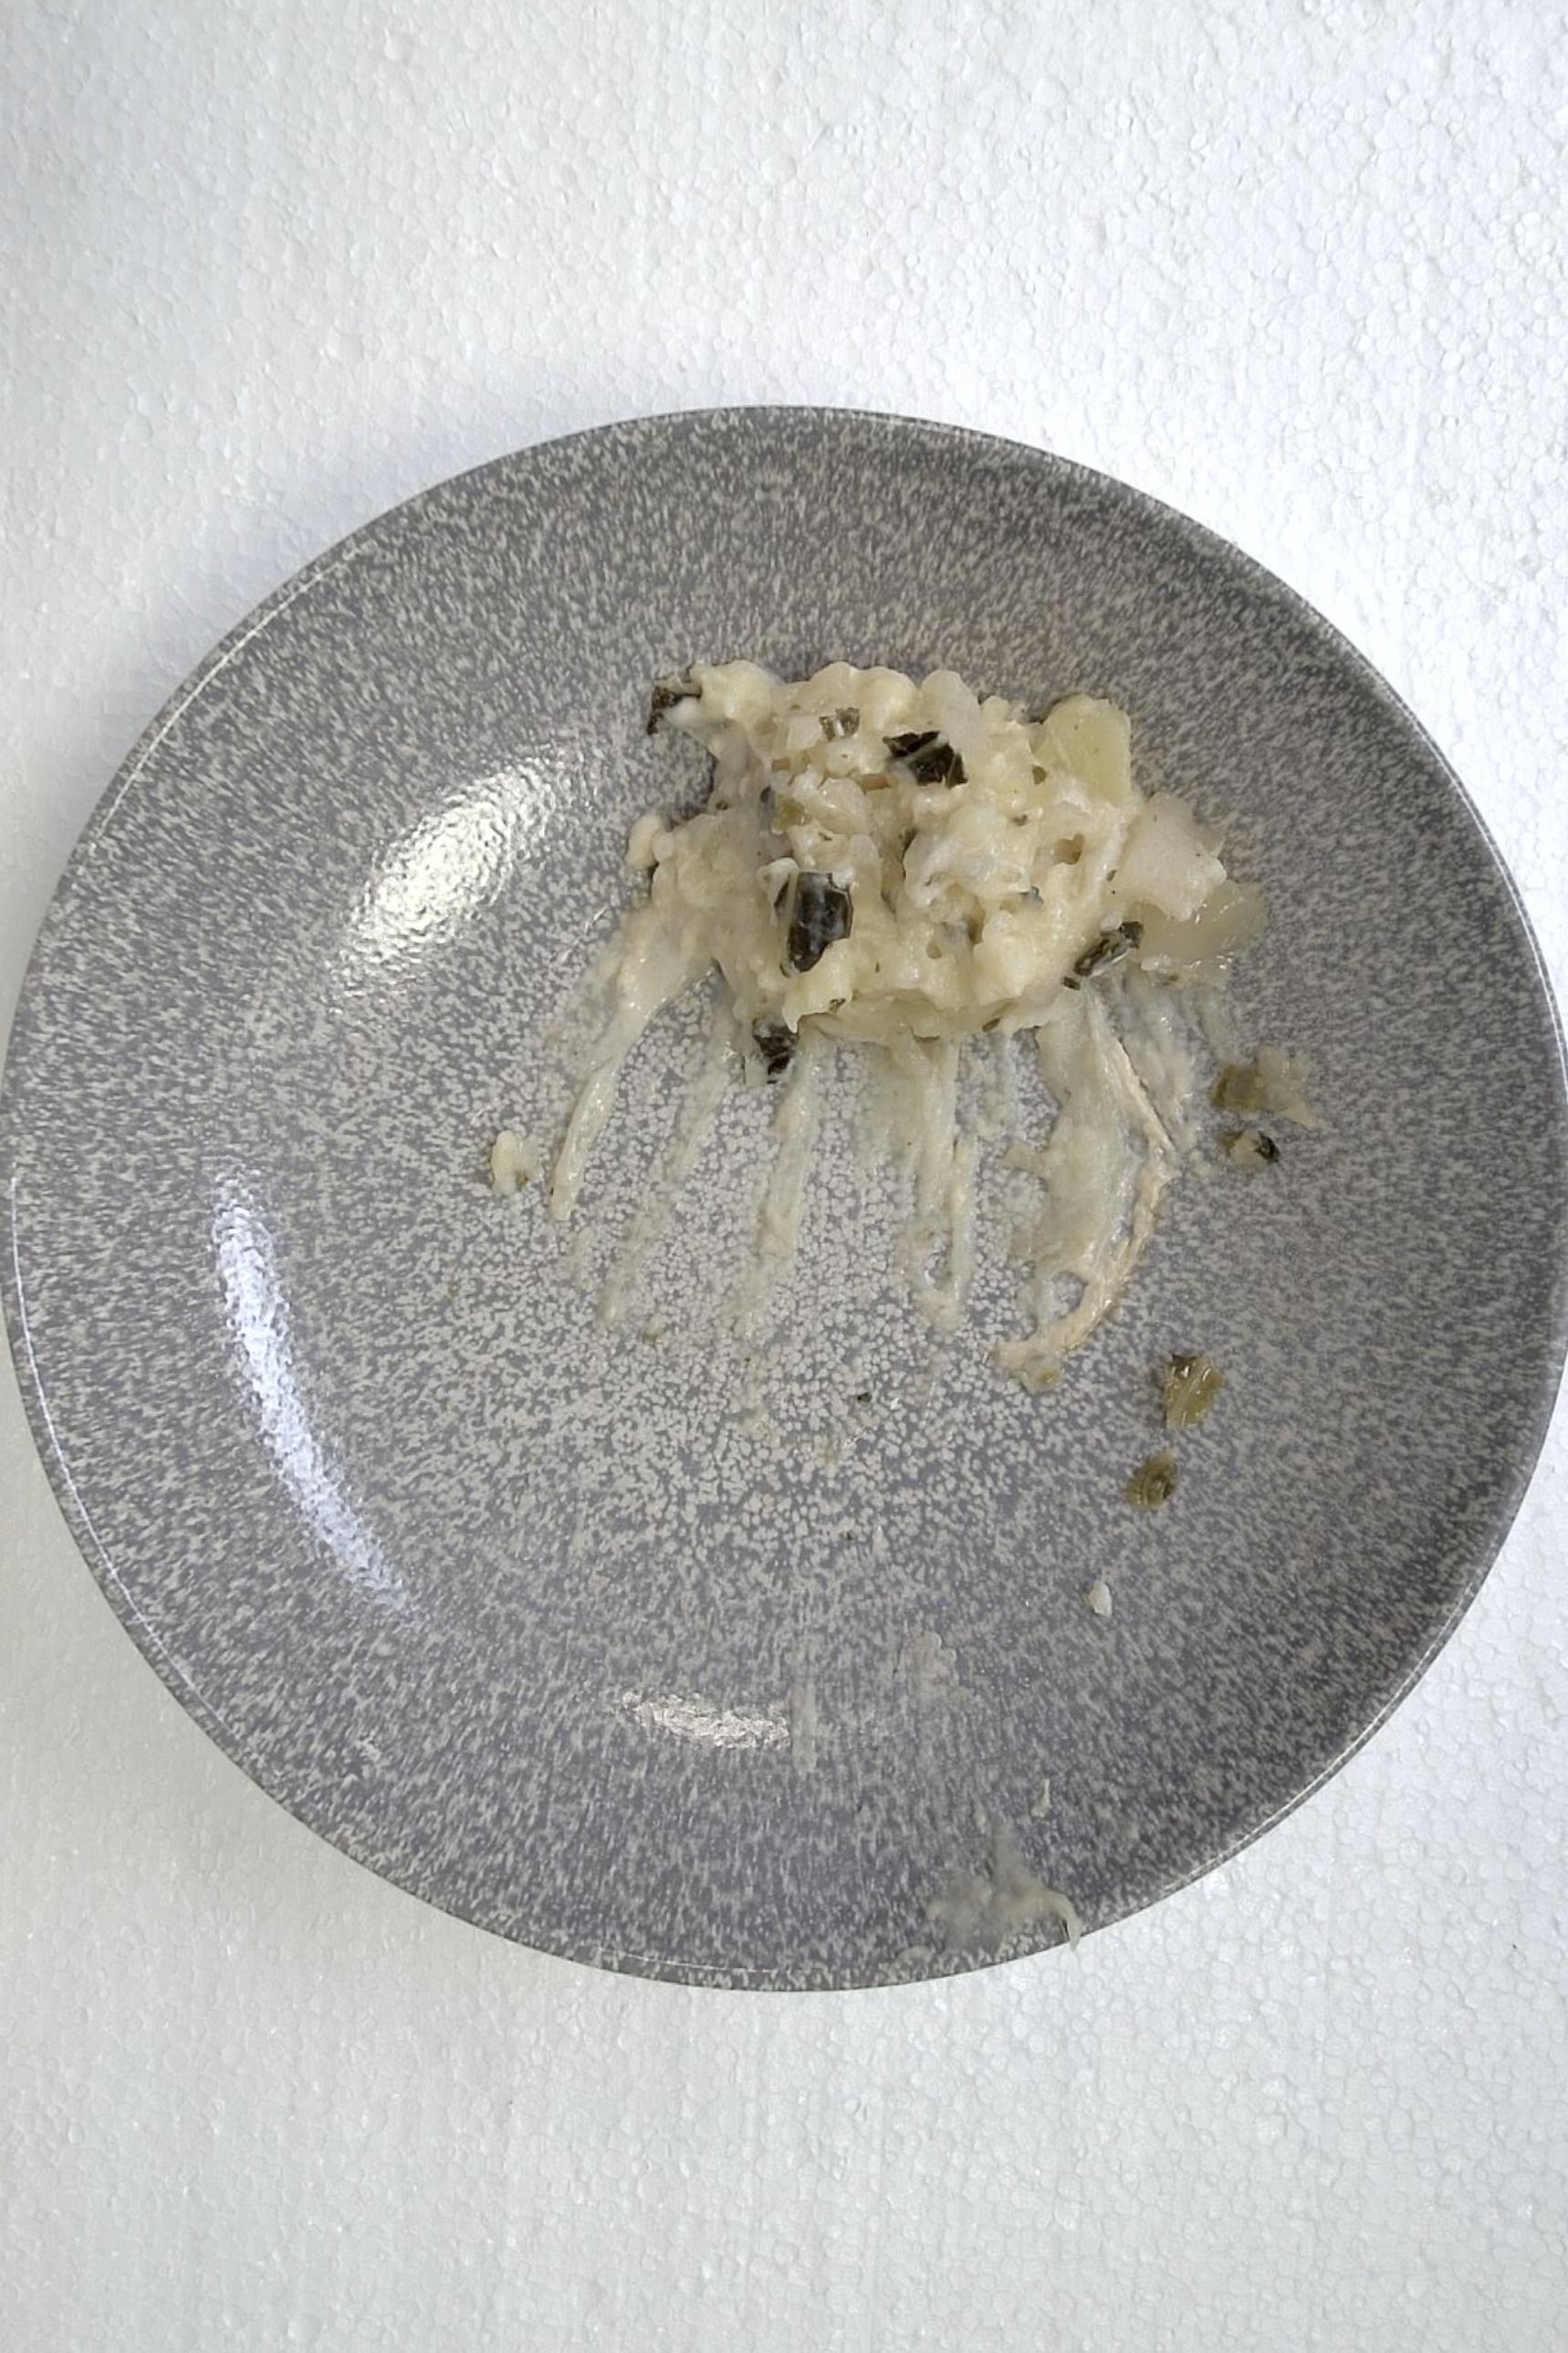
Dish: Pfanne mit Kartoffelpüree , Fleischbällchen gebrüht und Wirsing Zwiebel in Helle Sauce
Portion size: Normale Portion
Ingredients: mashed-potatoes, savoy-cabbage, onion, light-sauce-or-white-sauce, poached-meatballs
Weight as served: 350 g
Energy as served: 383.76 kcal (1.603,440 kJ)
Fat: 22.84 g (saturated: 7.97 g)
Carbohydrates: 28.33 g (sugar: 5 g)
Protein: 14.74 g
Salt: 3.41 g
Weight after return: 0 g
Energy after return: 0 kcal